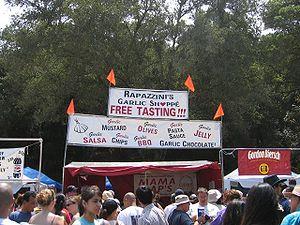
La cuisine californienne est un style culinaire caractérisé par la fusion, un style intégrant différents styles et ingrédients variés, et préparée avec des produits locaux. Cette cuisine porte un intérêt particulier à la présentation.